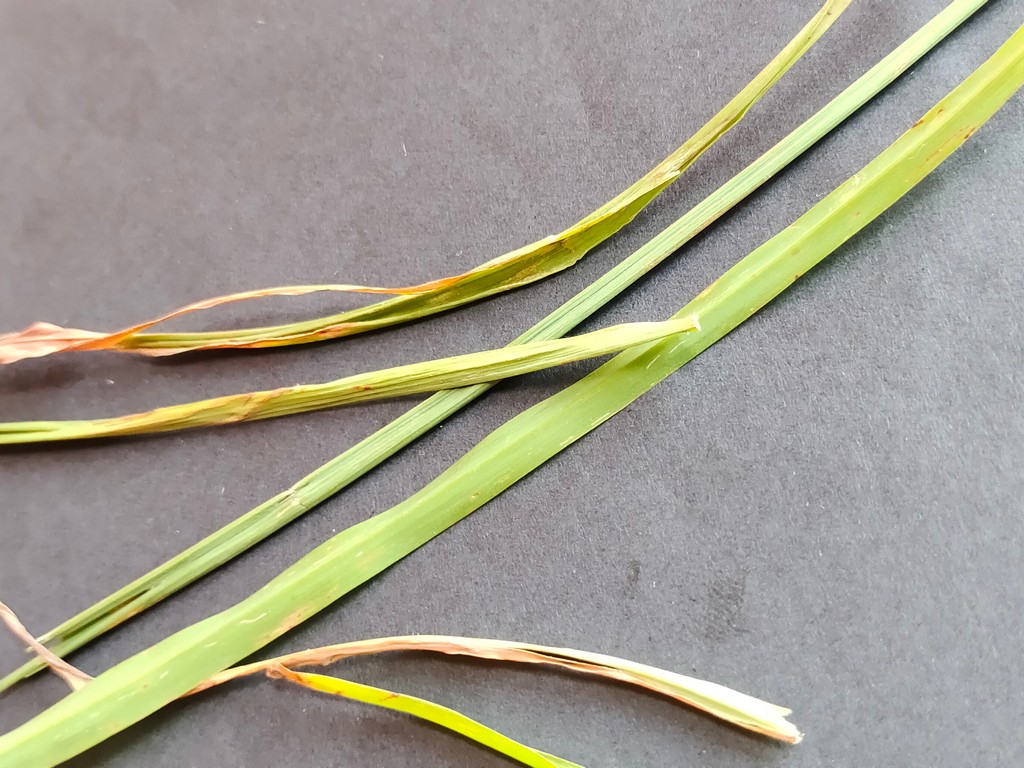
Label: Unhealthy